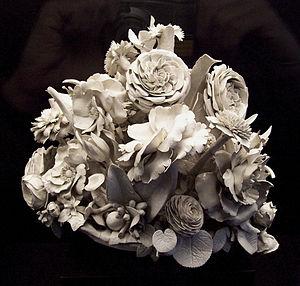
La porcelaine est une céramique fine et translucide qui, si elle est produite à partir du kaolin par cuisson à plus de 1 200 °C, prend le nom plus précis de porcelaine dure. Elle est majoritairement utilisée dans les arts de la table.